Zurich Tram Museum

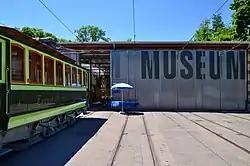

The Zurich Tram Museum (German: Tram-Museum Zürich; TMZ) is a transport museum in the Swiss city of Zurich, specialising in the history of the Zurich tram system. The main museum site is located at the former tram depot, "Tramdepot Burgwies". The museum also maintains a workshop at the much smaller former tram depot of Wartau.